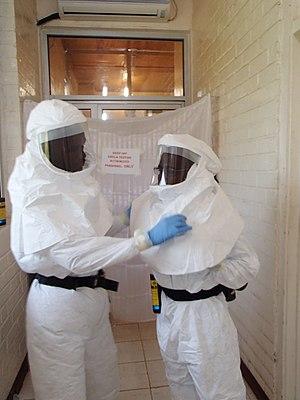
L'équipement de protection individuelle médical est un vêtement ou un équipement spécialisé jetable porté par un professionnel en soins de santé pour se protéger d'un risque biologique, comme une contamination dangereuse liée à l'exposition à un liquide biologique corporel naturel ou pathologique, présent sous forme fluide ou d'aérosol respiratoire. Ceux-ci peuvent transporter des agents infectieux viraux ou bactériens.